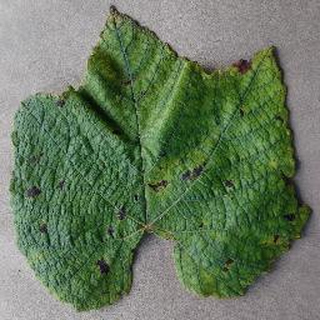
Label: grape_leaf_blight